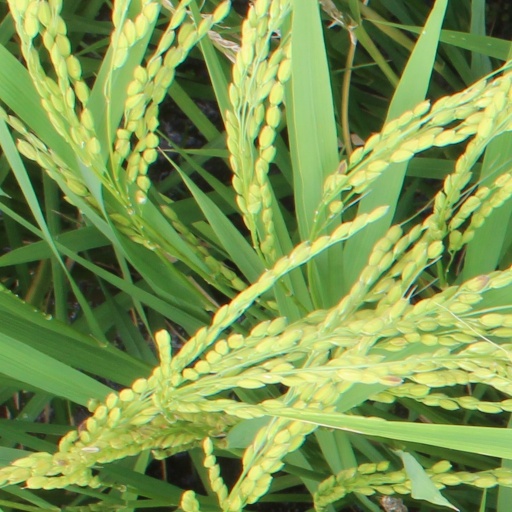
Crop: rice